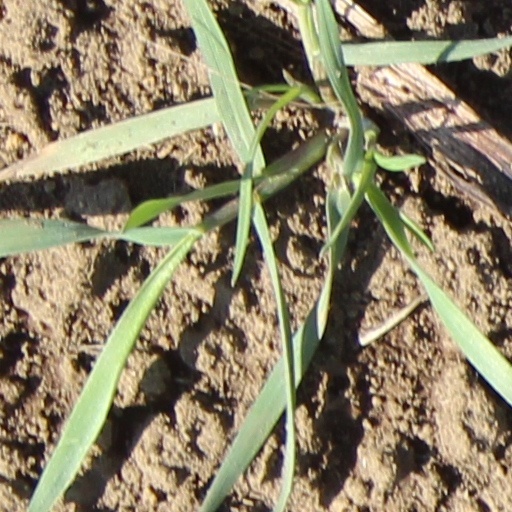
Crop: wheat